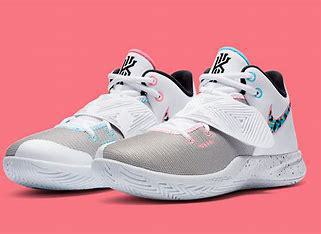
Brand: Nike
Model: Kyrie Flytrap 4